Dumpling

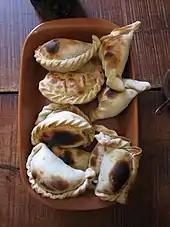
Homemade empanadas from Salta, Argentina

Empanadas, whose stuffing, manufacture and types are numerous and varied, differ from traditional dumplings in that they are deep fried, steamed, or baked, and excess dough is not cut off.